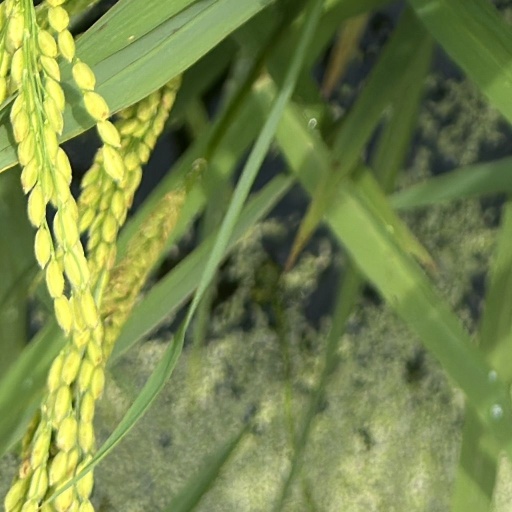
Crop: rice